Niger River

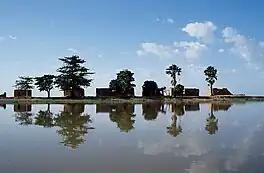
Mud houses on the center island at Lake Debo, a wide section of the Niger River

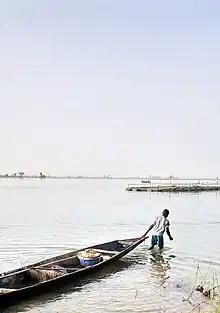
Boy bringing back his canoe on the Niger River (2022)

The Niger River is a relatively clear river, carrying only a tenth as much sediment as the Nile because the Niger's headwaters lie in ancient rocks that provide little silt. Like the Nile, the Niger floods yearly; this begins in September, peaks in November, and finishes by May. An unusual feature of the river is the Inner Niger Delta, which forms where its gradient suddenly decreases. The result is a region of braided streams, marshes, and large lakes; the seasonal floods make the Delta extremely productive for both fishing and agriculture.